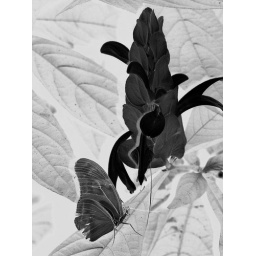
butterfly and flower at the wonderful tropical butterfly house in seattle washington